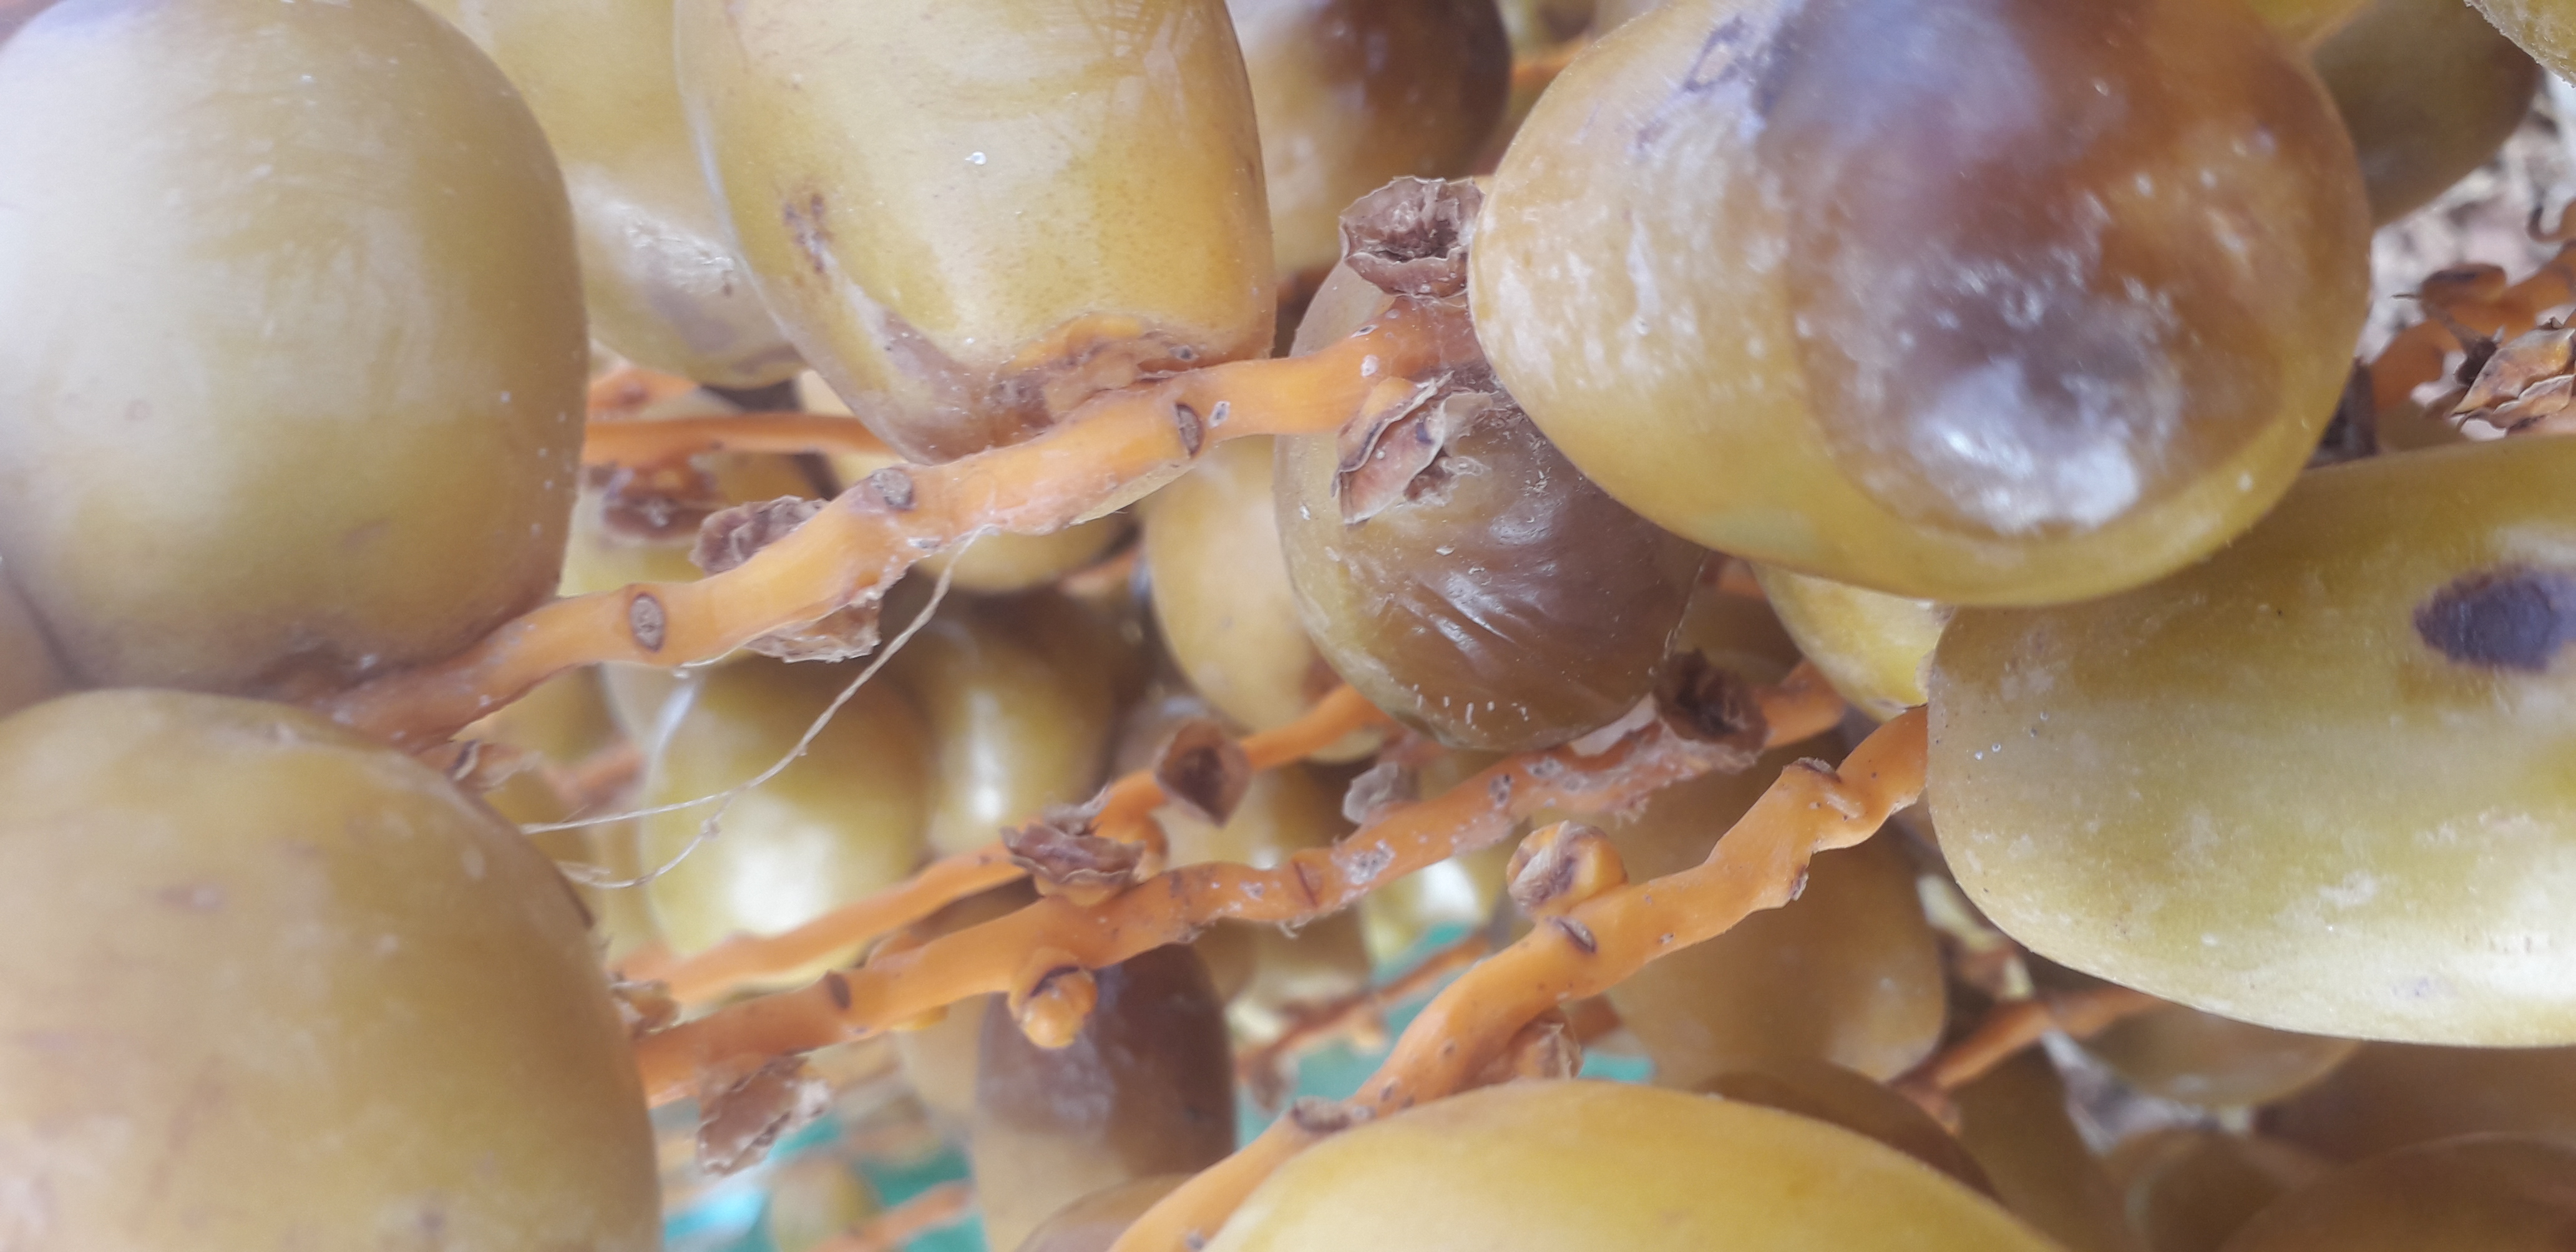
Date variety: Boufagous